Shanghai Y-10

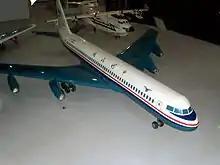
Model

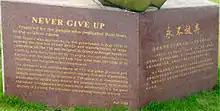
Commemorative plaque

The Shanghai Y-10 or Yun-10 is a four engined narrow-body jet airliner developed in the 1970s by the Shanghai Aircraft Research Institute. The plane used Boeing's 707-320C as reference, designed according to Federal Aviation Regulation (Part 25, 1970 edition).